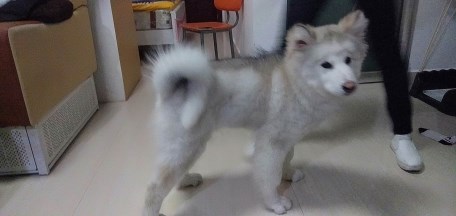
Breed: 1324-n000004-malamute